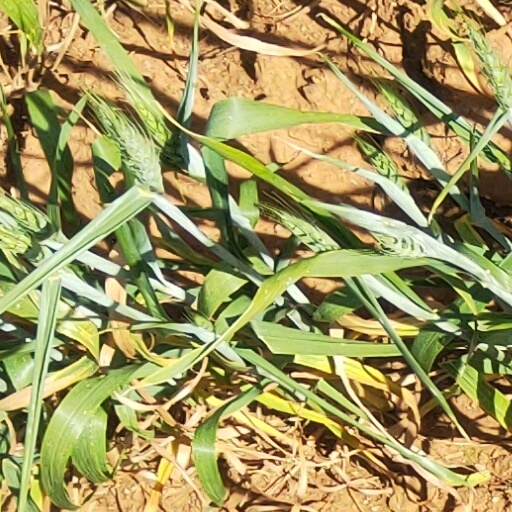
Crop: wheat